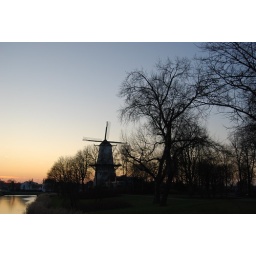
trees in blue